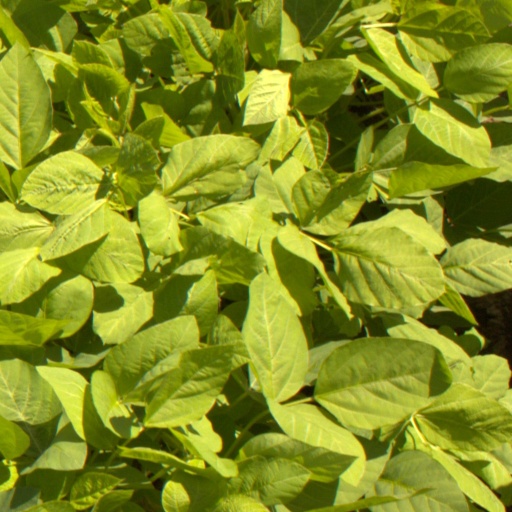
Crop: soybean